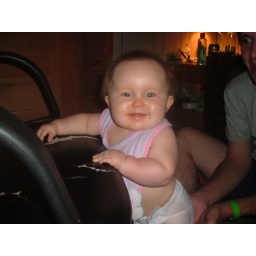
standing by the computer chair